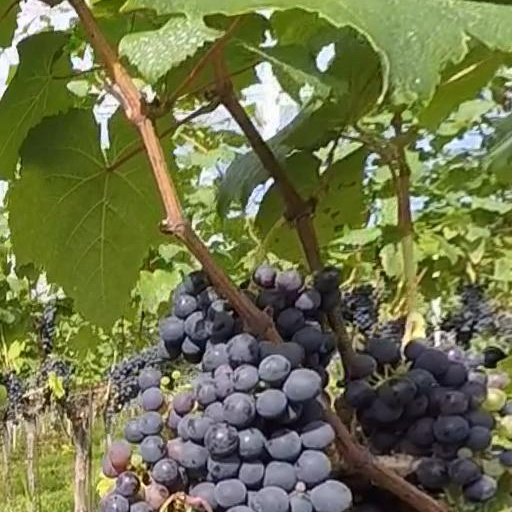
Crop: grape